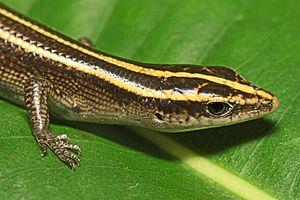
Ngulu est un atoll corallien de neuf îles situé à l'ouest des îles Carolines dans l'océan Pacifique. Il appartient aux îles extérieures de Yap. Du point de vue administratif, c'est une municipalité de l'État de Yap, dans les États fédérés de Micronésie. C'est l'atoll le plus occidental des États fédérés de Micronésie. Il est situé sur la même zone de subduction que les îles Yap, au point de rencontre de la plaque philippine et de la plaque pacifique.
Emoia impar est une espèce de sauriens de la famille des Scincidae.